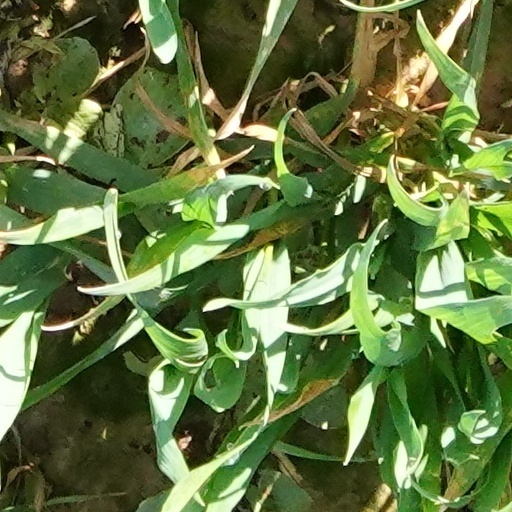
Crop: wheat